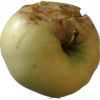
Label: Apple hit 1